Yu Pengnian

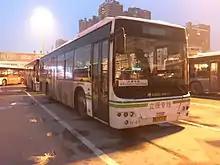
Changsha Bus Lishan Line was founded by Yu in 1988

Yu founded the Yu Pengnian Foundation, which donates money to several different causes, usually for health, education and disaster relief. He himself suffered with cataracts and his charity has funded over 150,000 cataract removal operations across China since 2003. It has also had a hand in setting up numerous Project Hope schools in the western rural areas of China.